Briollay

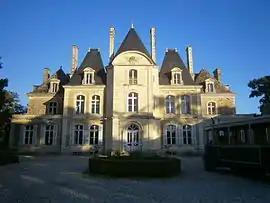
The Chateau de Norieux

Briollay is a commune in the Maine-et-Loire department in western France.